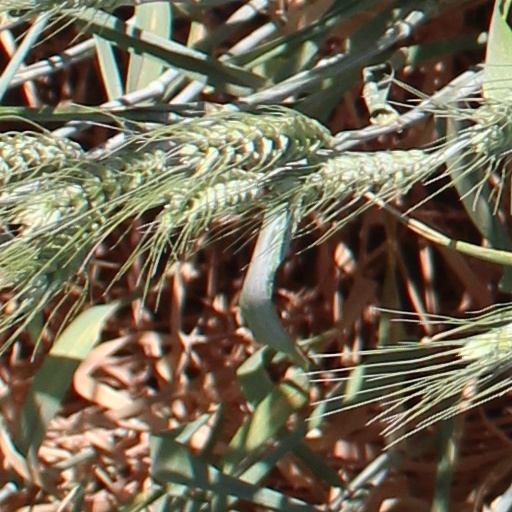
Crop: wheat